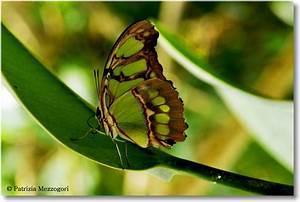
butterfly